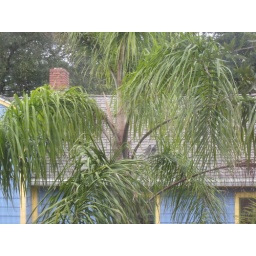
2 pretty Blue Jays sitting in a tree outside my window.